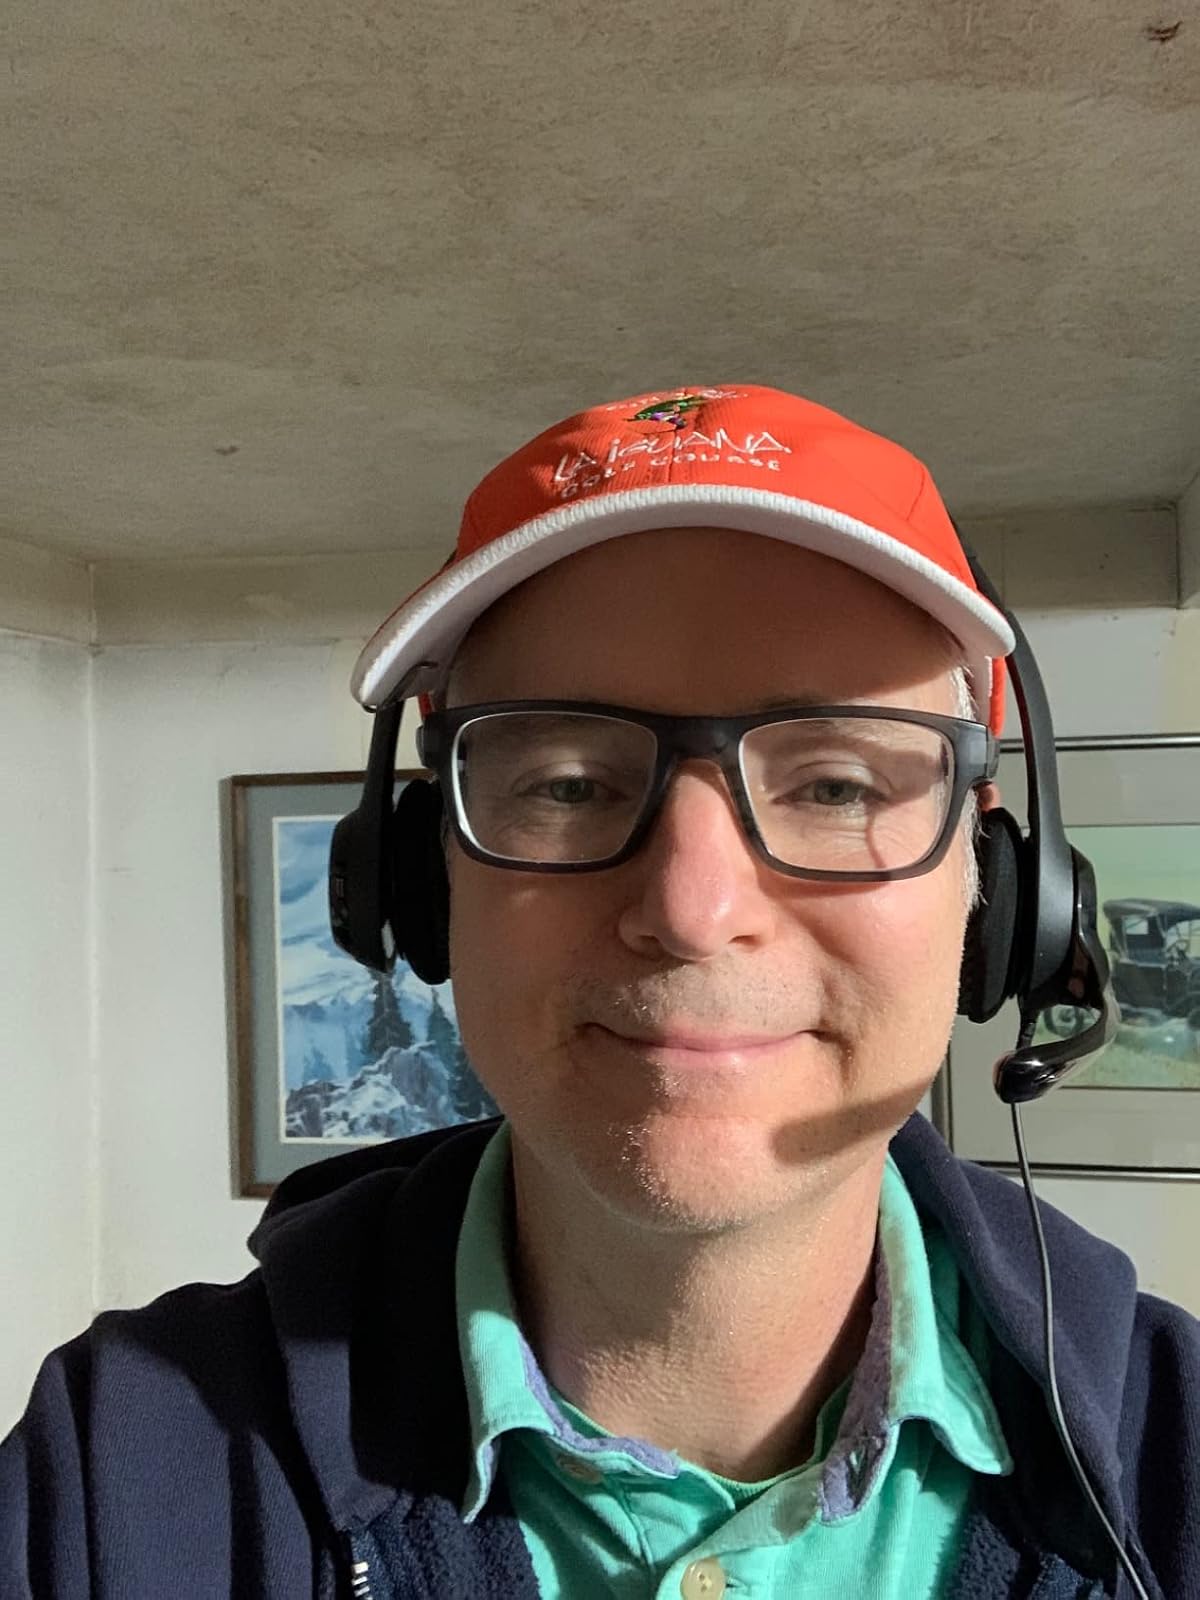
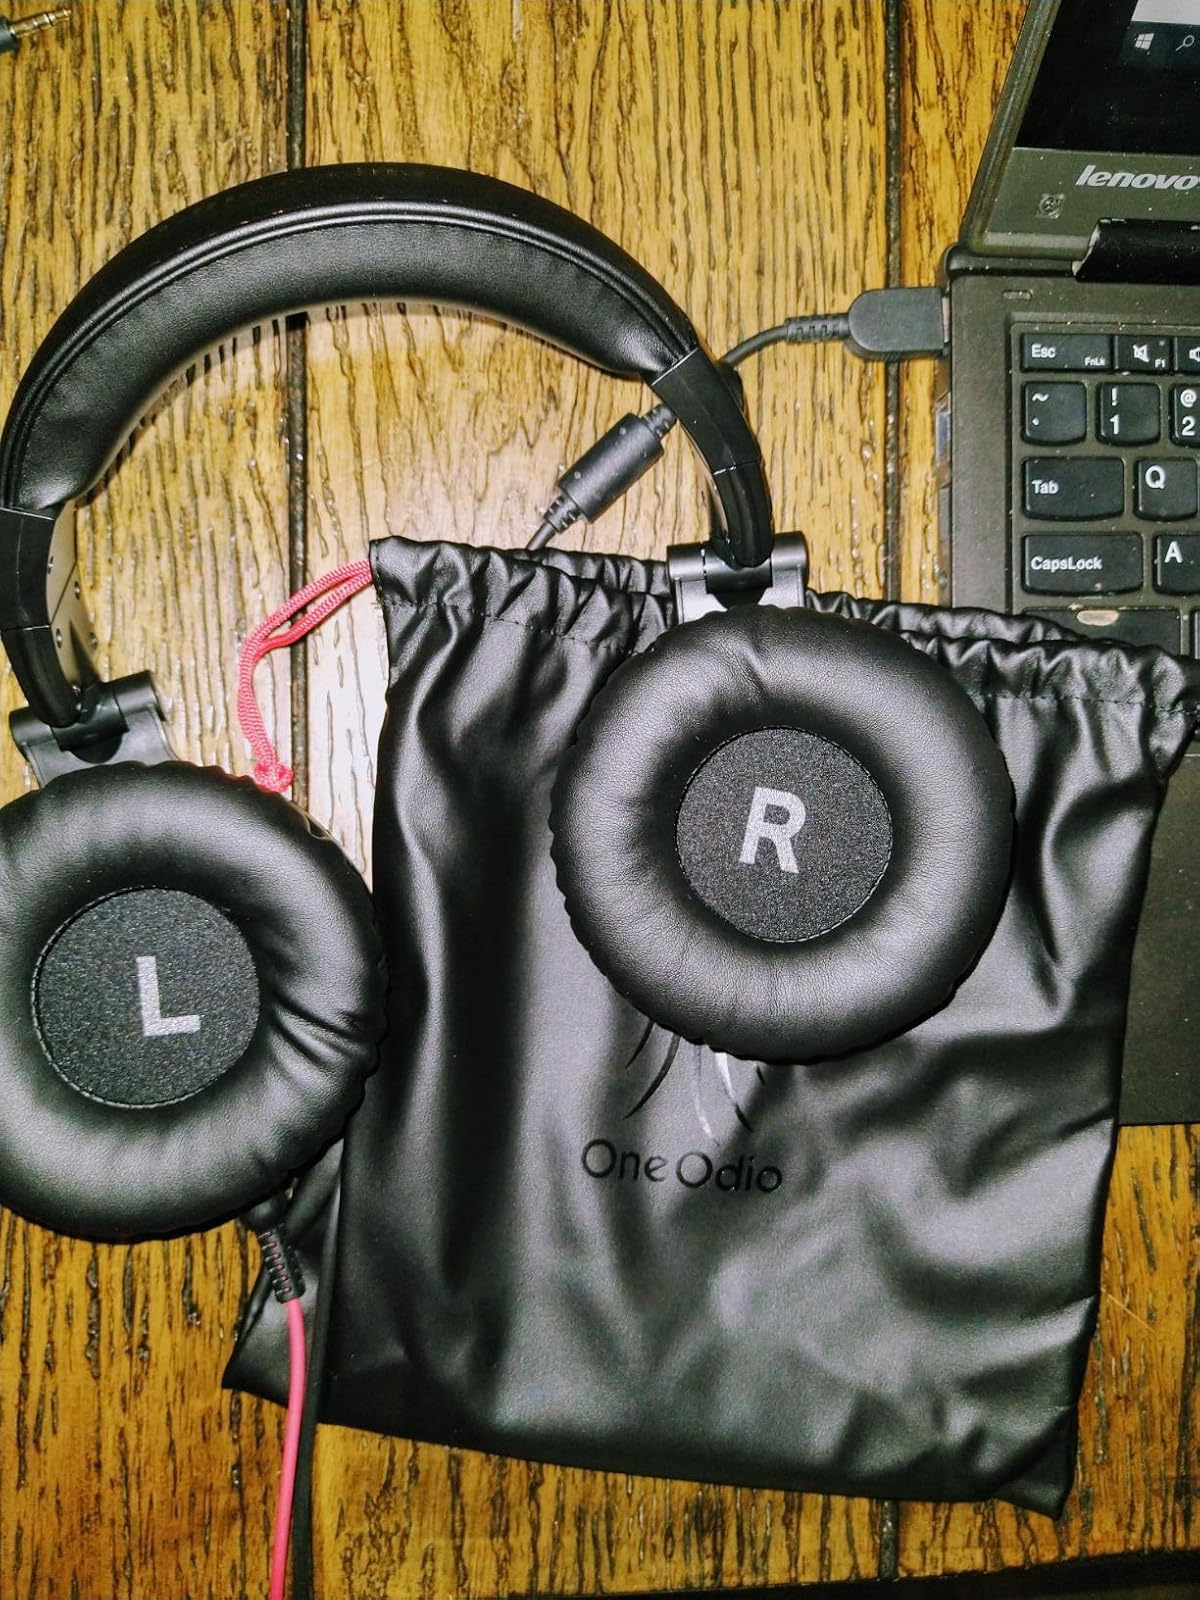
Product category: headphones
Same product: no